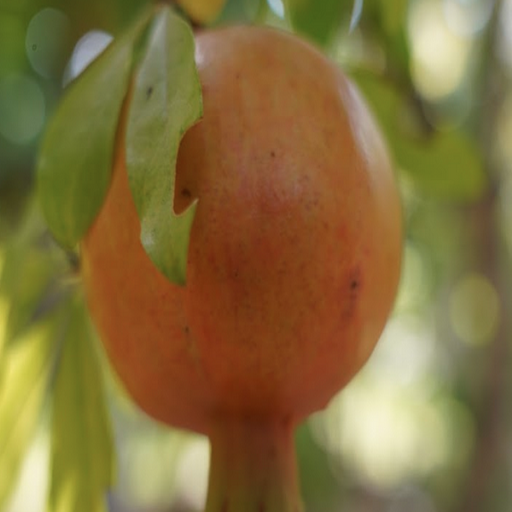
Label: Healthy